Nuwekloof Pass (Western Cape)

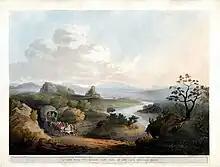

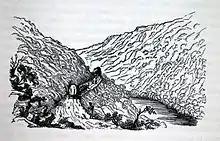

Nuwekloof Pass, also known as Roodezand Pass or Tulbagh Kloof, is a mountain pass in the Western Cape, South Africa, which crosses the Obiqua Mountains in a kloof created by the Klein Berg River. It allows eastward access from Cape Town and the Swartland into the Tulbagh basin and onwards to the Breede River Valley.